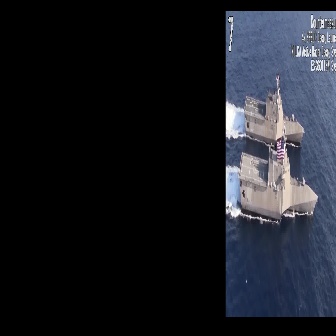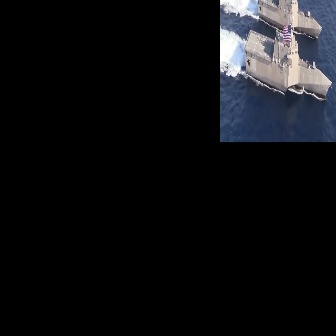
  Please identify the target specified by the bounding box [238,142,318,222] in the first image and locate it in the second image. Return the coordinates in [x_min,y_min,x_max,y_max] format.
Answer: [243,7,332,96]